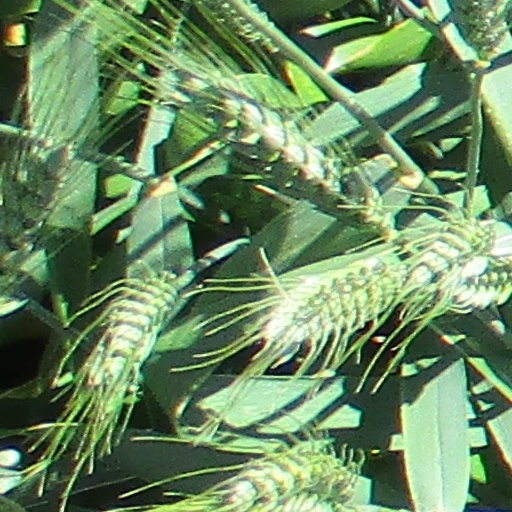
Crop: wheat